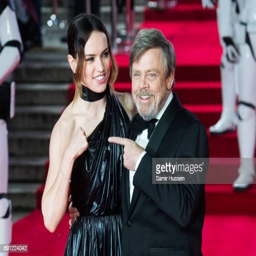
actors attend the european premiere